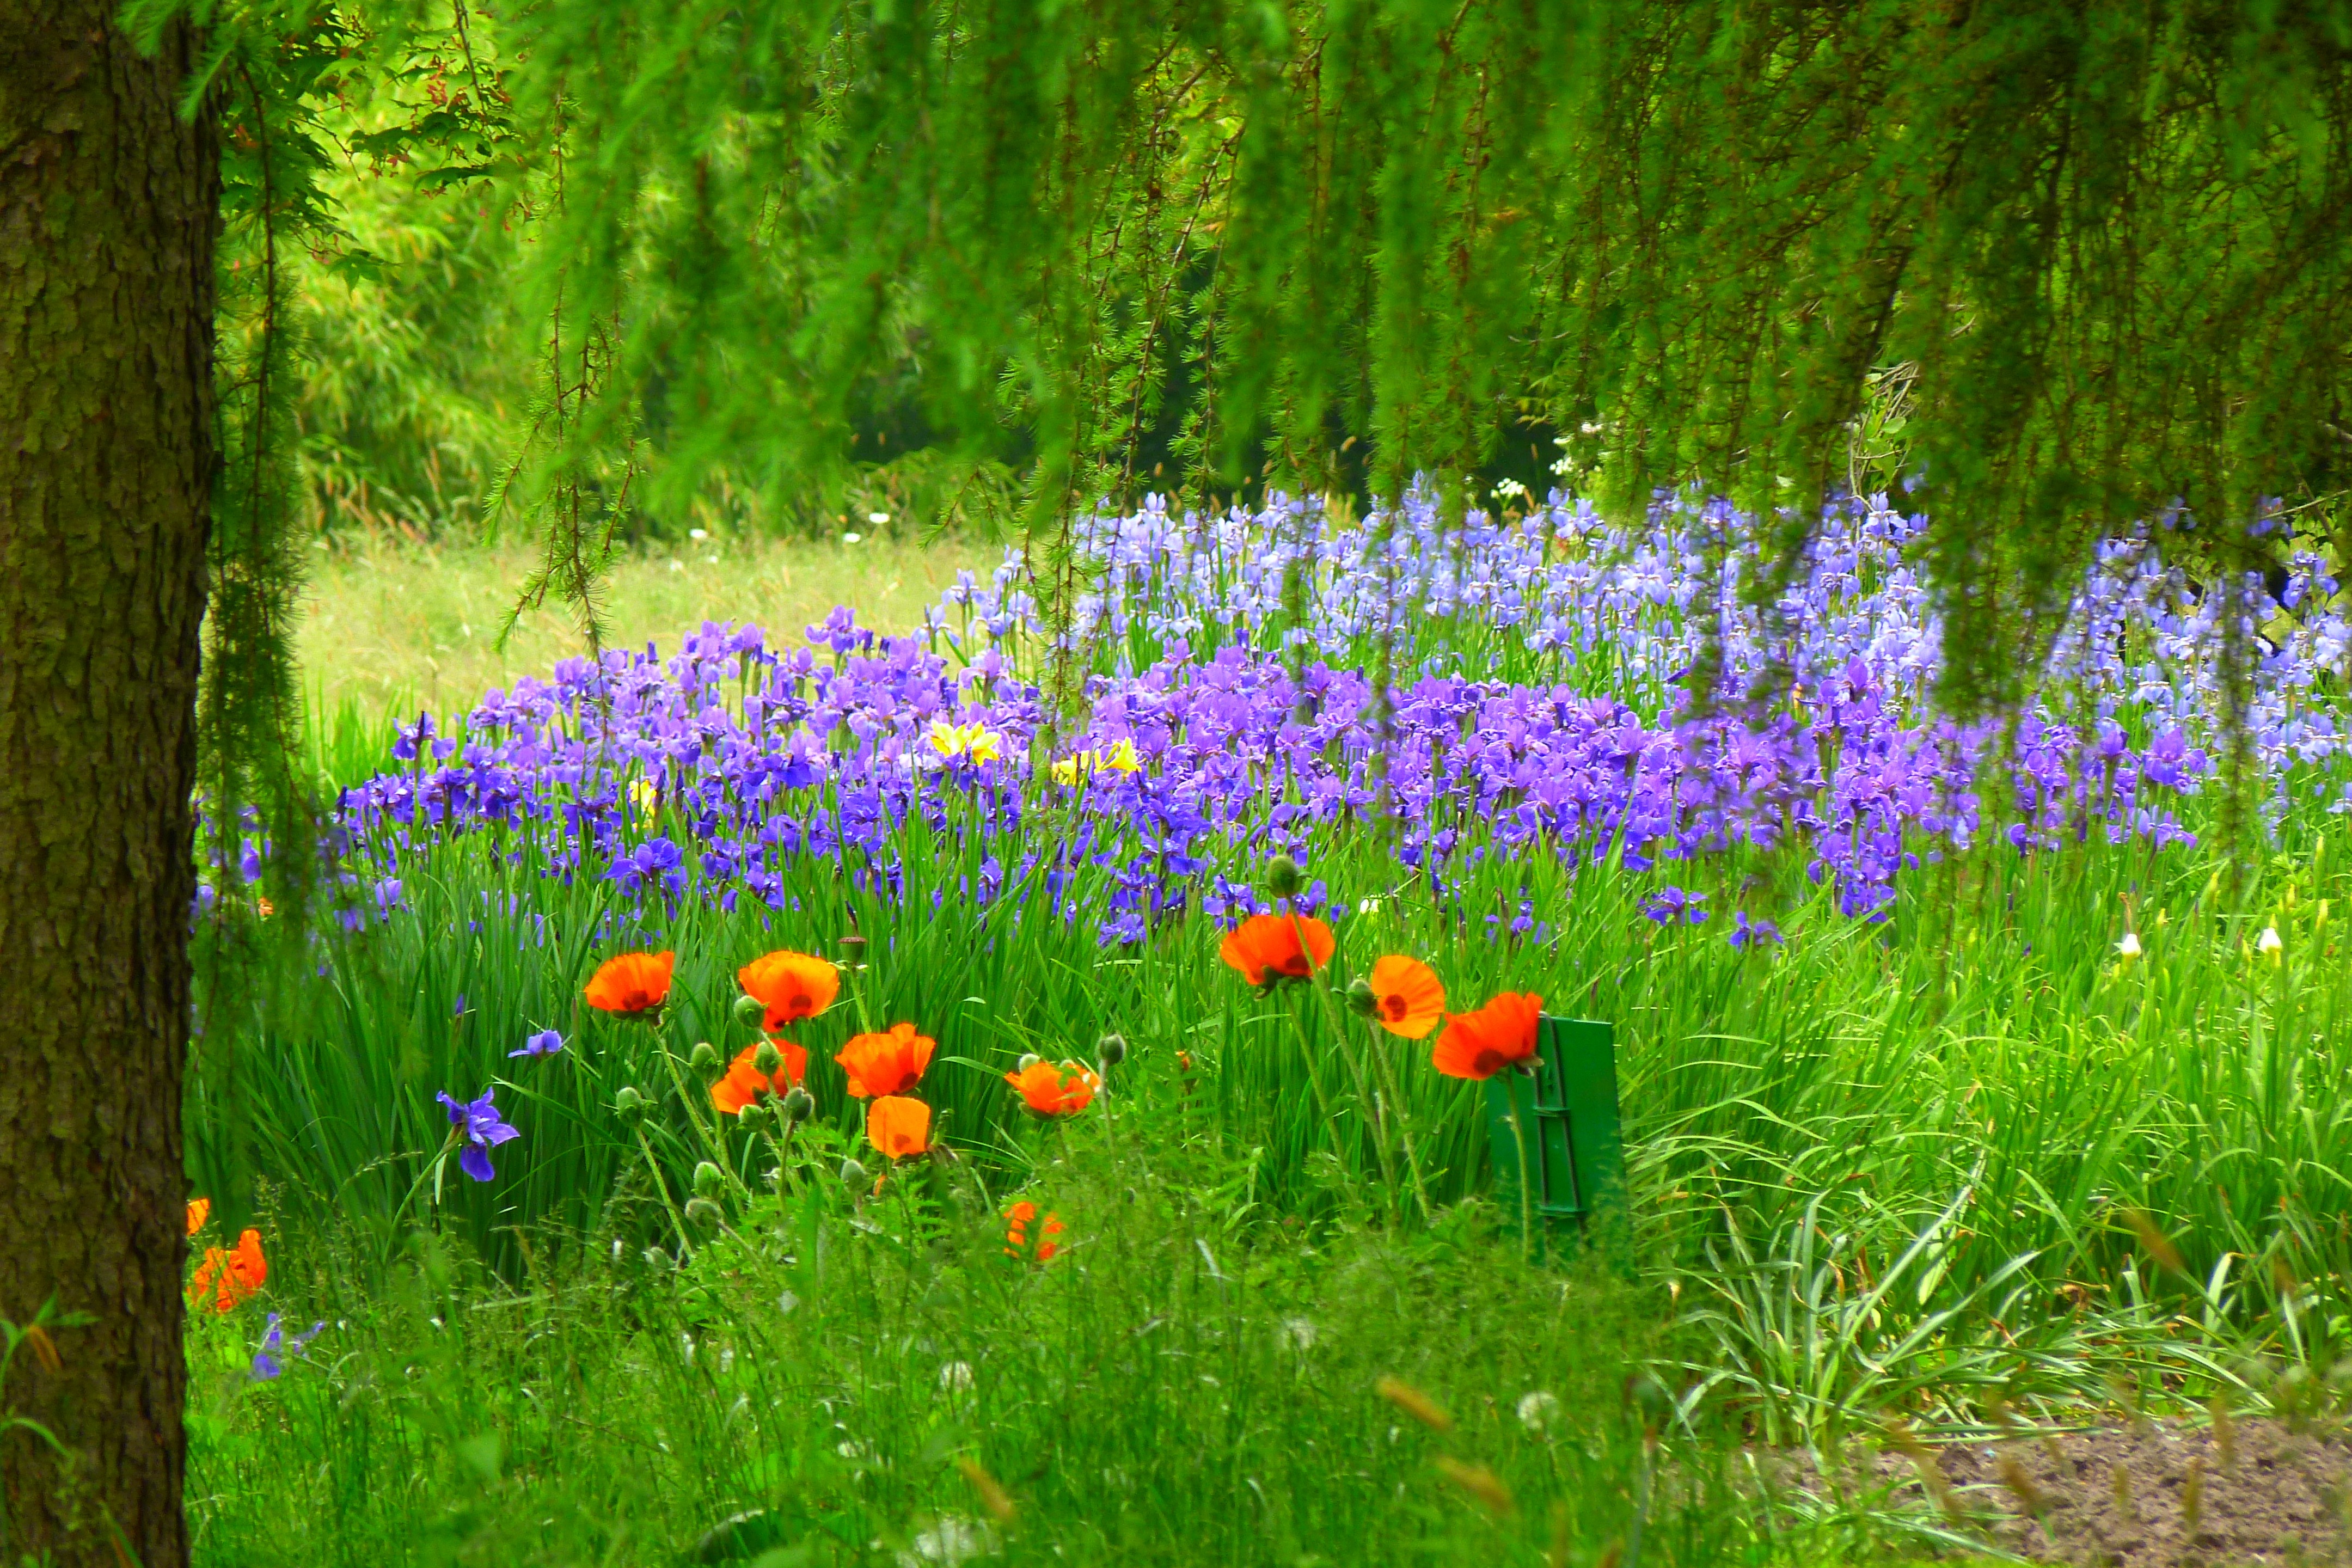
grass, plant, field, lawn, meadow, prairie, flower, bloom, red, botany, garden, flora, wildflower, grassland, poppy, woodland, habitat, idyll, flower meadow, lupin, grasses, flowering plant, annual plant, natural environment, grass family, land plant